History of the Catholic Church in Belize

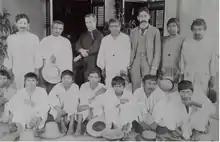
Jesuit H. Gillett & Icaiche c.1890

The third and largest migration to Belize followed the Caste War of Yucatan when Santa Cruz Maya drove out mestizos from the coast. Between 1847 and 1855 thousands of mestizos fled from Bacalar to Belize, enlarging Corozal and Orange Walk towns. By 1850 there were 7,000 Catholics in the territory, mostly Spanish and mestizo refugees of the Caste War in Yucatan. These mestizos also settled alongside the Icaiche Maya in the northern forests, with gradual movement down the western high ground, above the coastal swamps. In the West, the township of Benque Viejo del Carmen was followed after some years by El Cayo whose population grew from the timber industry that had moved west along the Belize River. Missionary contacts with the Santa Cruz, Icaiche, and mestizos are mentioned in several of the "Letters and Notices" of the English Province of Jesuits who would arrive in 1851.